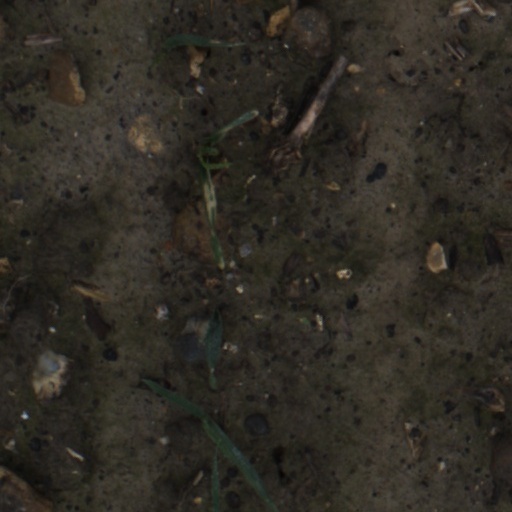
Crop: wheat